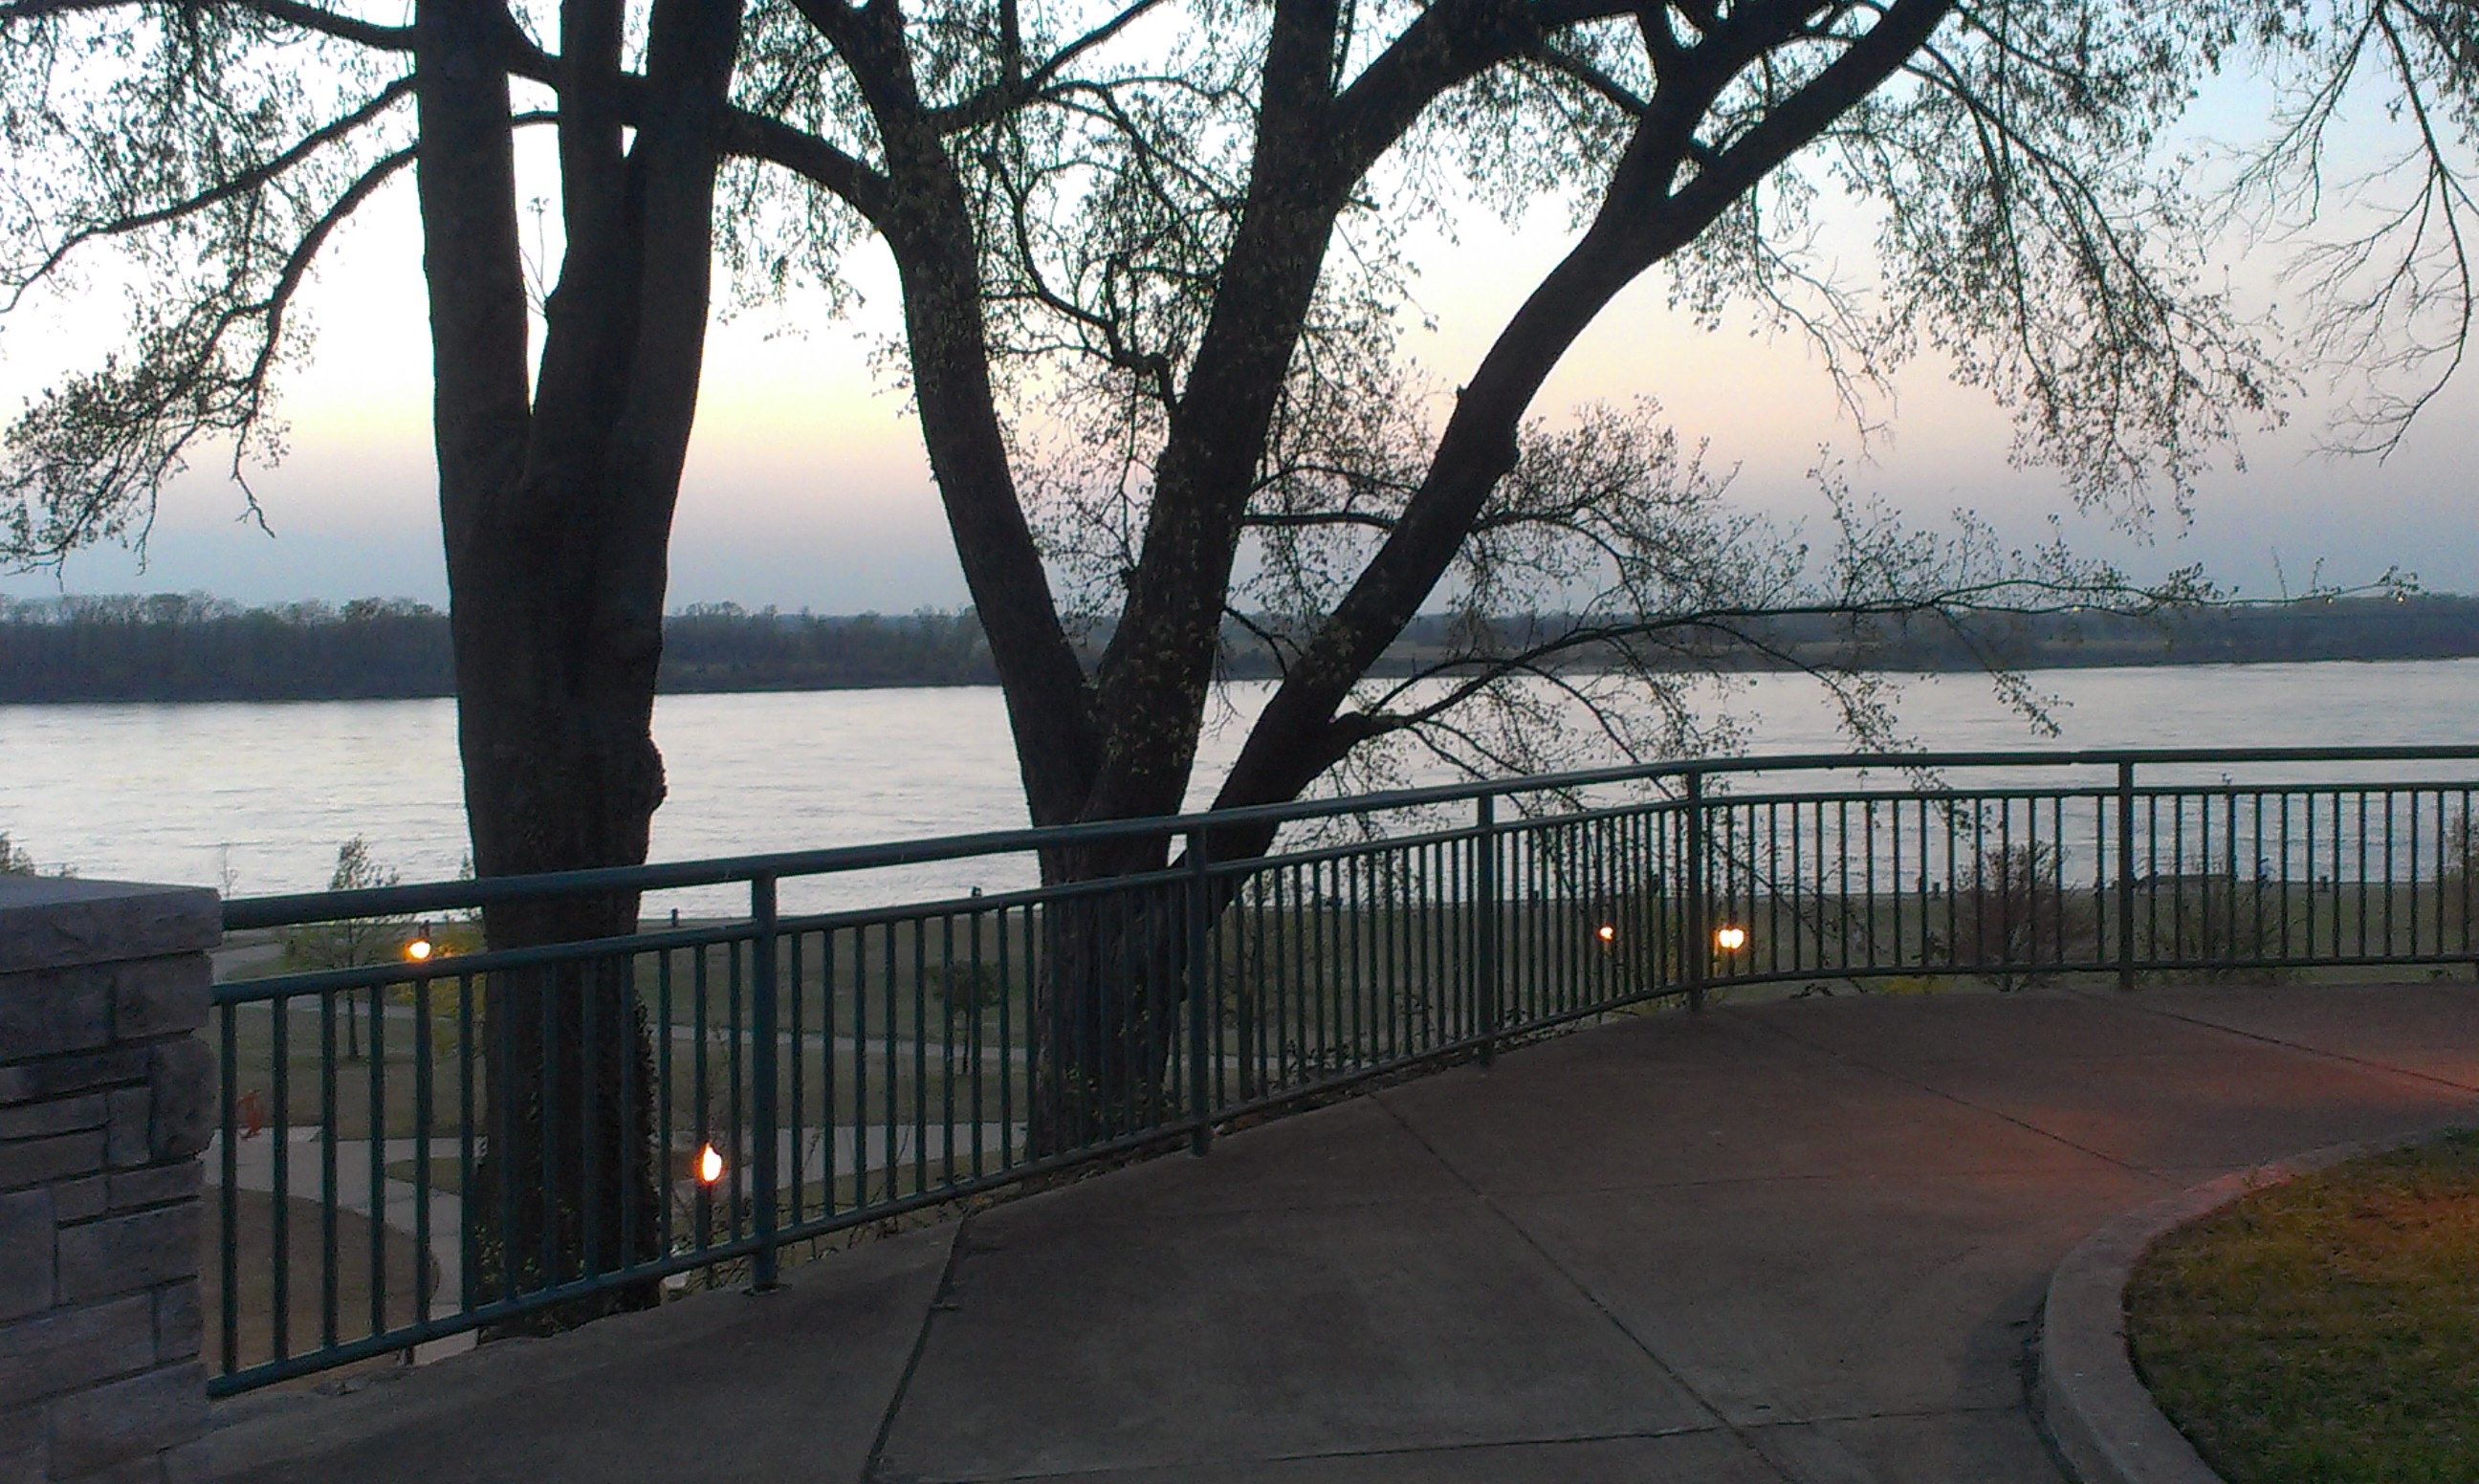
sky, morning, stone, walkway, monument, travel, scenery, tourism, outdoors, estate, memphis, myths, outdoor structure, tom lee park